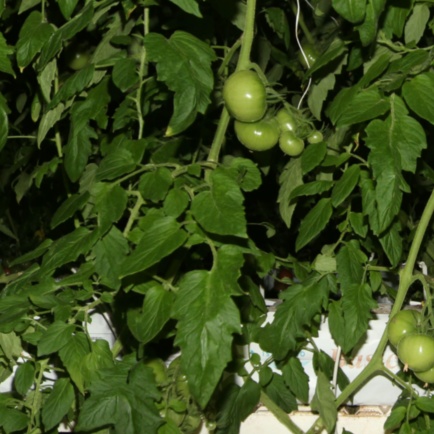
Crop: tomato